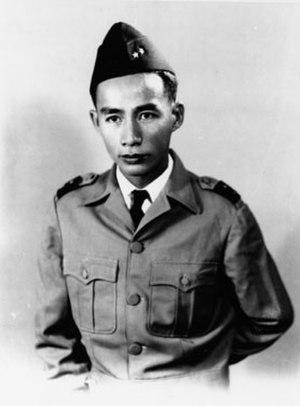
Trình Minh Thế est un leader nationaliste et militaire vietnamien de la fin de la première Guerre d'Indochine et au début de la Guerre du Viêt Nam.